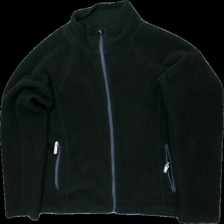
View: front
Type: Jacket
Category: Unisex
Brand: On The Peak
Colors: Black, Brown
Material: 100% polyster
Pattern: Logo print
Cut: Turtle neck
Size: 52
Season: All
Damage: trasig dragkedja
Damage location: middle right
Damage 2: nopprigt
Damage 2 location: top center
Price range: <50
Recommended usage: Export
Description: flis tröja med tryck